KITS

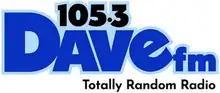
Logo as Dave FM, 2021-23

On October 15, 2021, at 1 pm, KITS ended its alternative rock format after 35 years, and flipped to adult hits as "105.3 Dave FM". The last song on "Alt" was "Last Kiss" by Pearl Jam, while the first song on "Dave FM" was "Welcome To The Jungle" by Guns N' Roses. One day after the format change, the station inadvertently played four hours of commercials due to a "corrupted music database". After the error was caught, the station played archived "Alt 105.3" programming from the spring of 2020, until it returned to "Dave FM" programming the following morning.